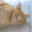
Label: cat